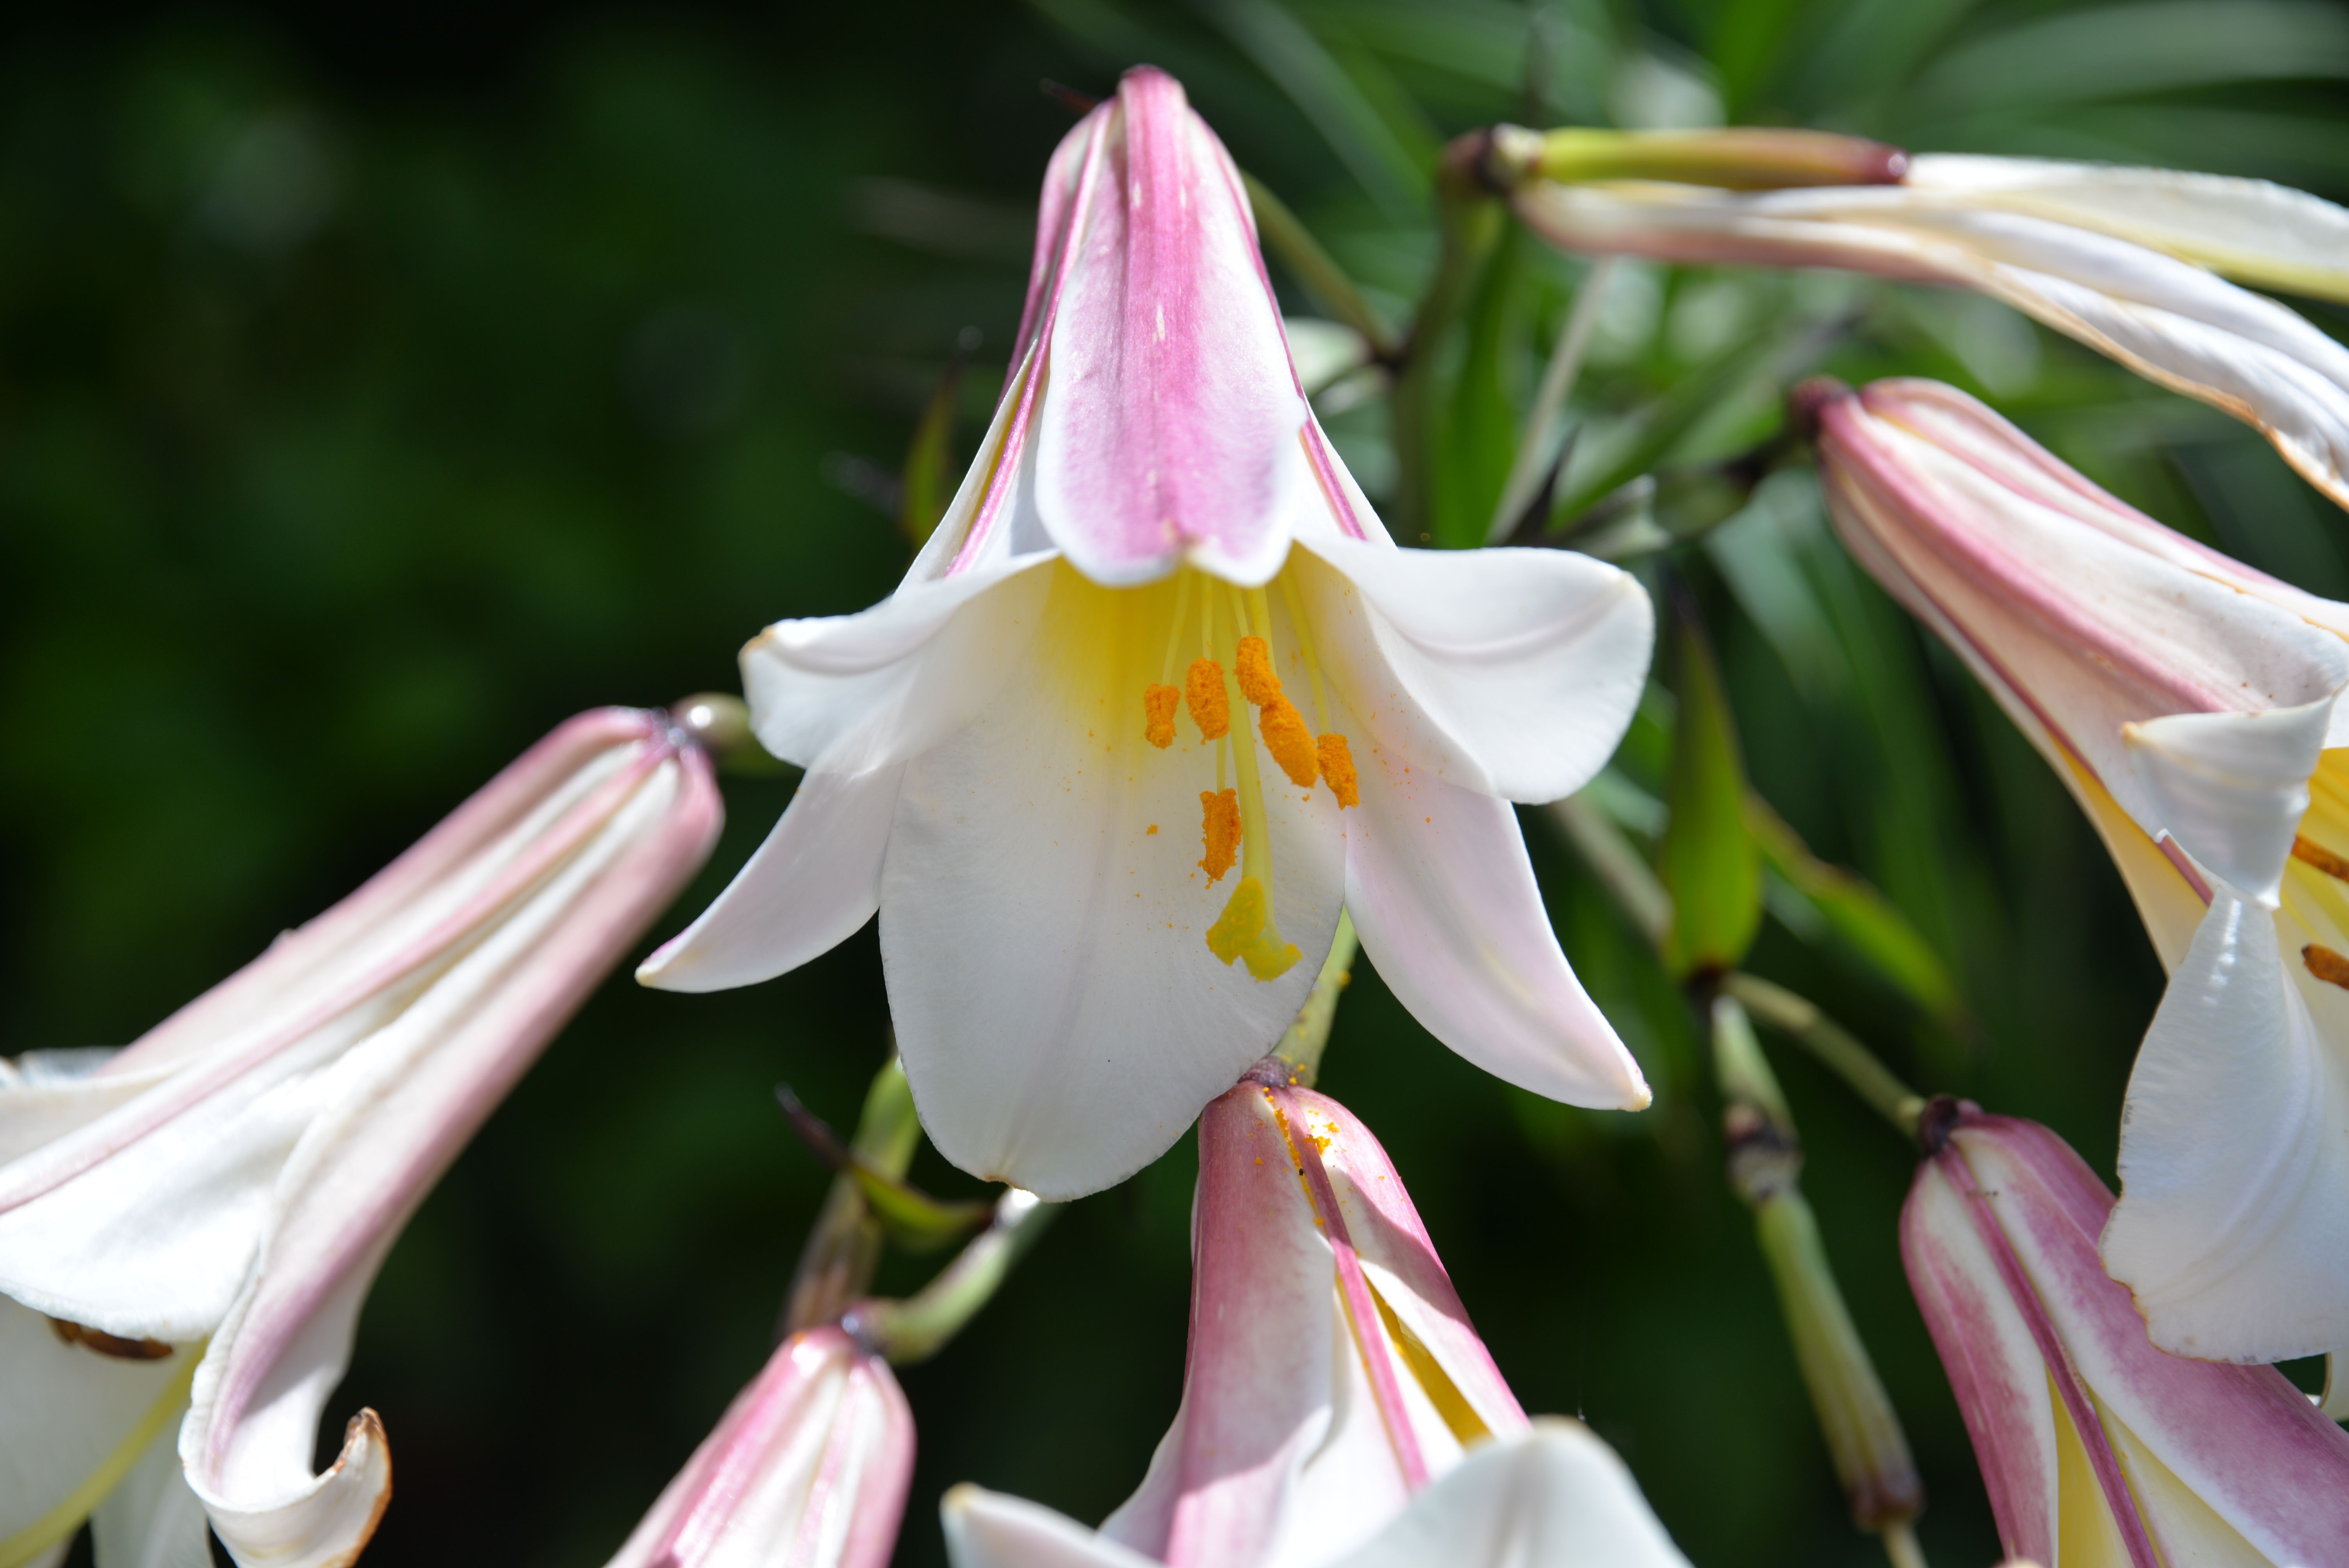
blossom, plant, flower, petal, bloom, summer, macro, botany, flora, lilies, lily, macro photography, flowering plant, white pink, land plant, fawn lily, crinum